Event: Nepal Earthquake
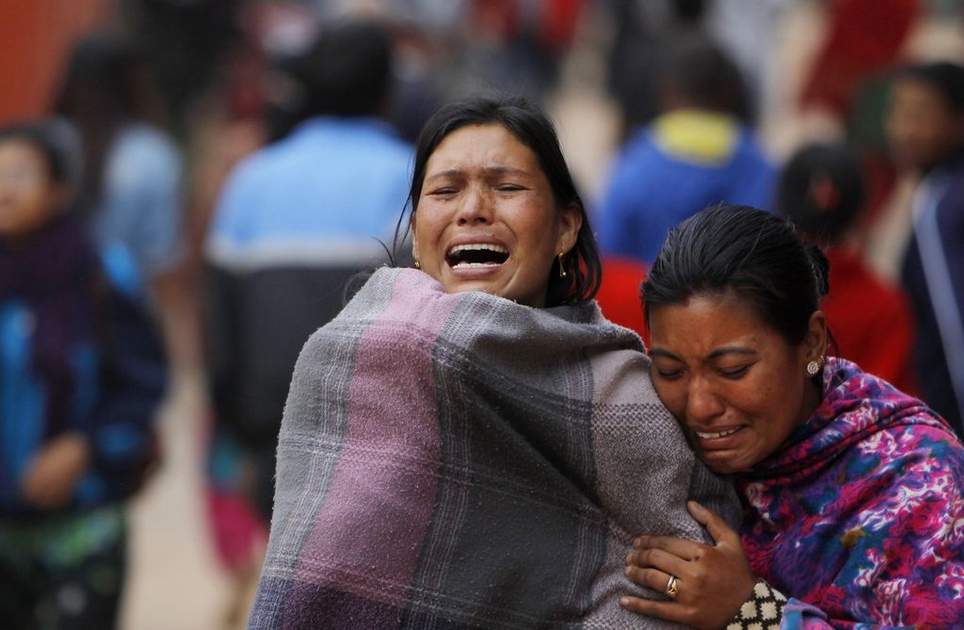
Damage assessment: no_damage